Charles Tyler

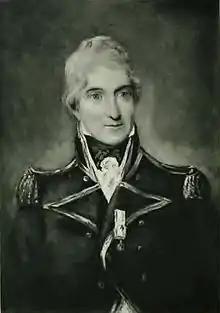

Admiral Sir Charles Tyler, GCB (1760 – 28 September 1835) was a naval officer in the British Royal Navy who gained fame during the Napoleonic Wars as a naval captain that fought at the Battle of Copenhagen (1801) and Battle of Trafalgar, becoming one of Nelson's Band of Brothers.